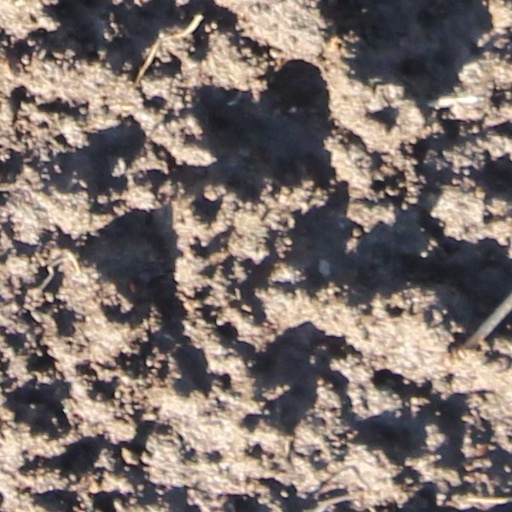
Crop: wheat